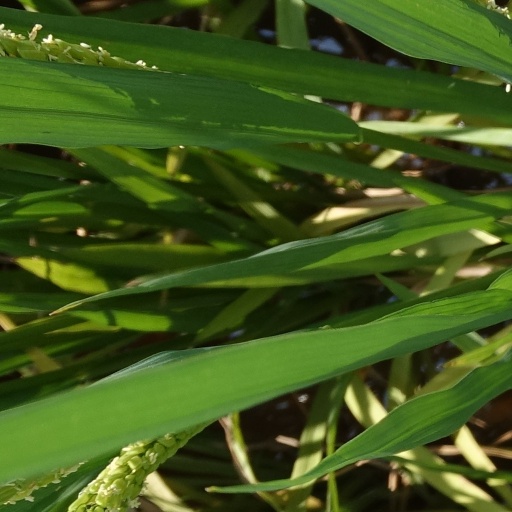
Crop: rice